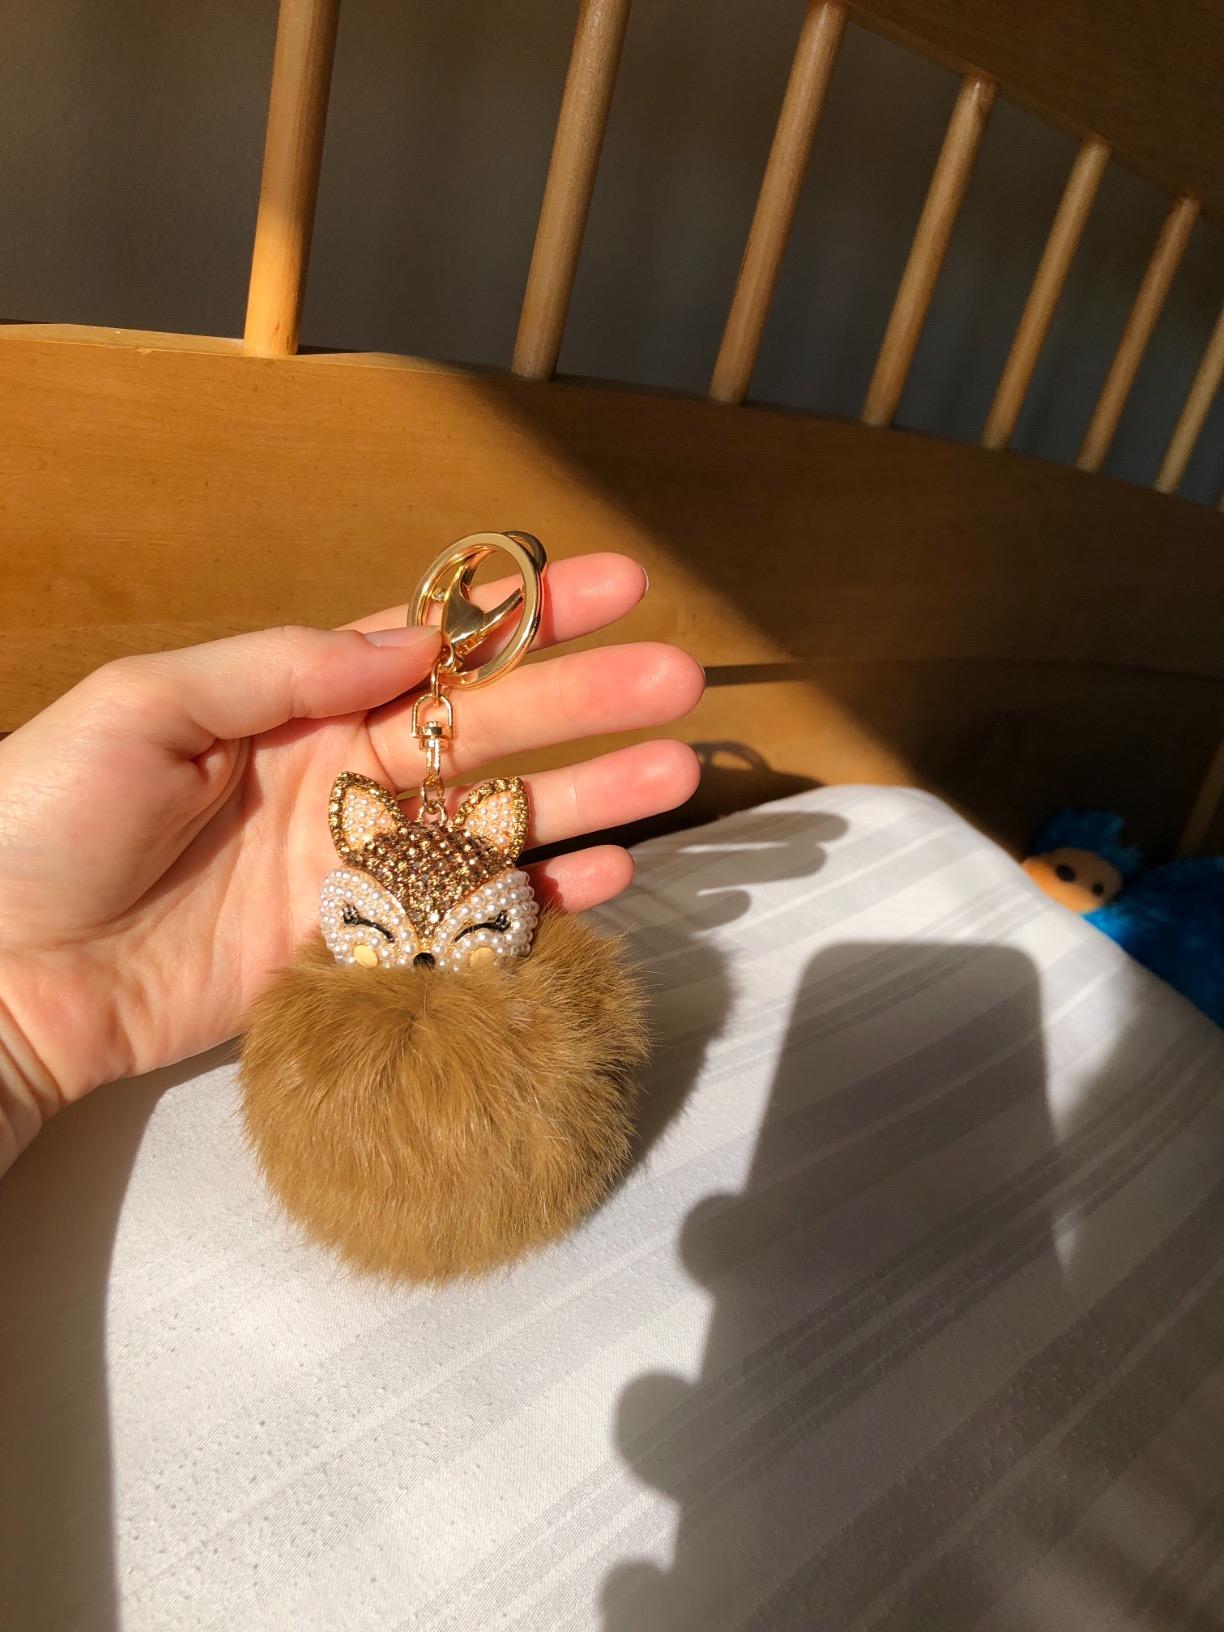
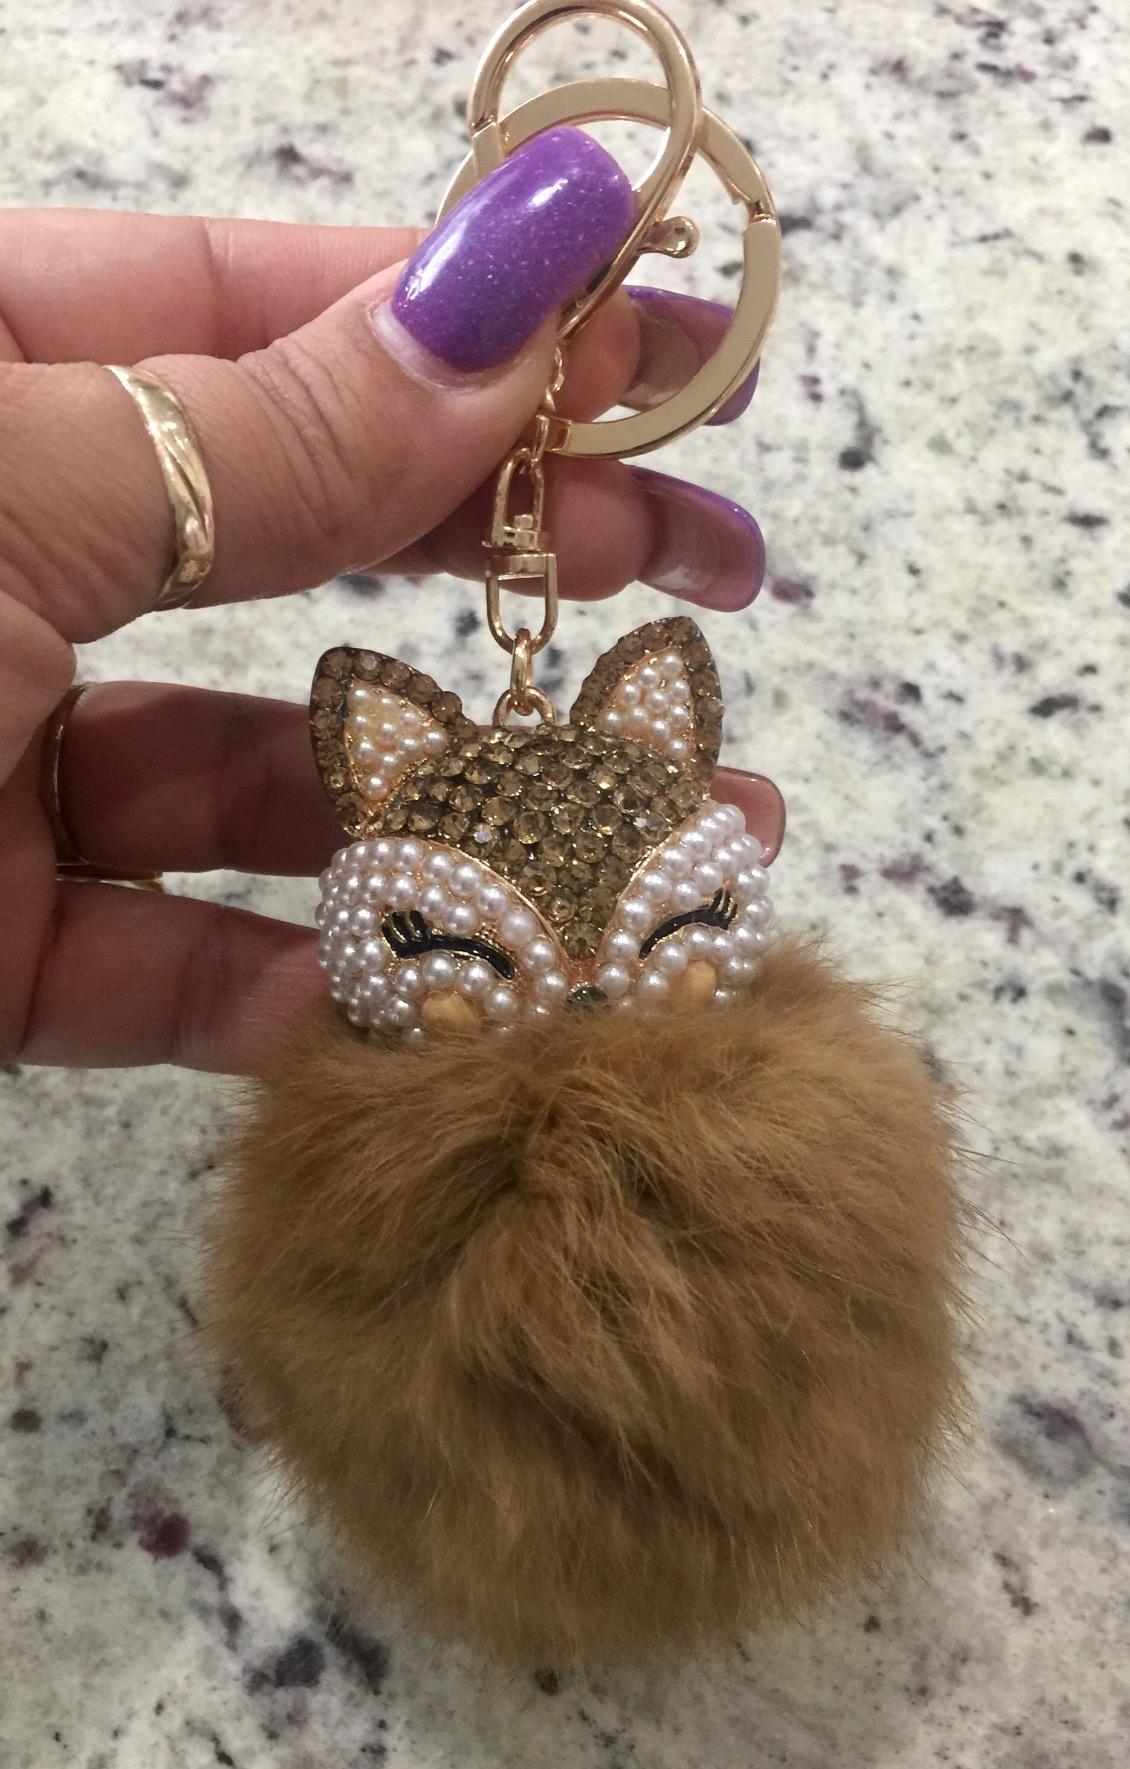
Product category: accessories_keychain
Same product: yes